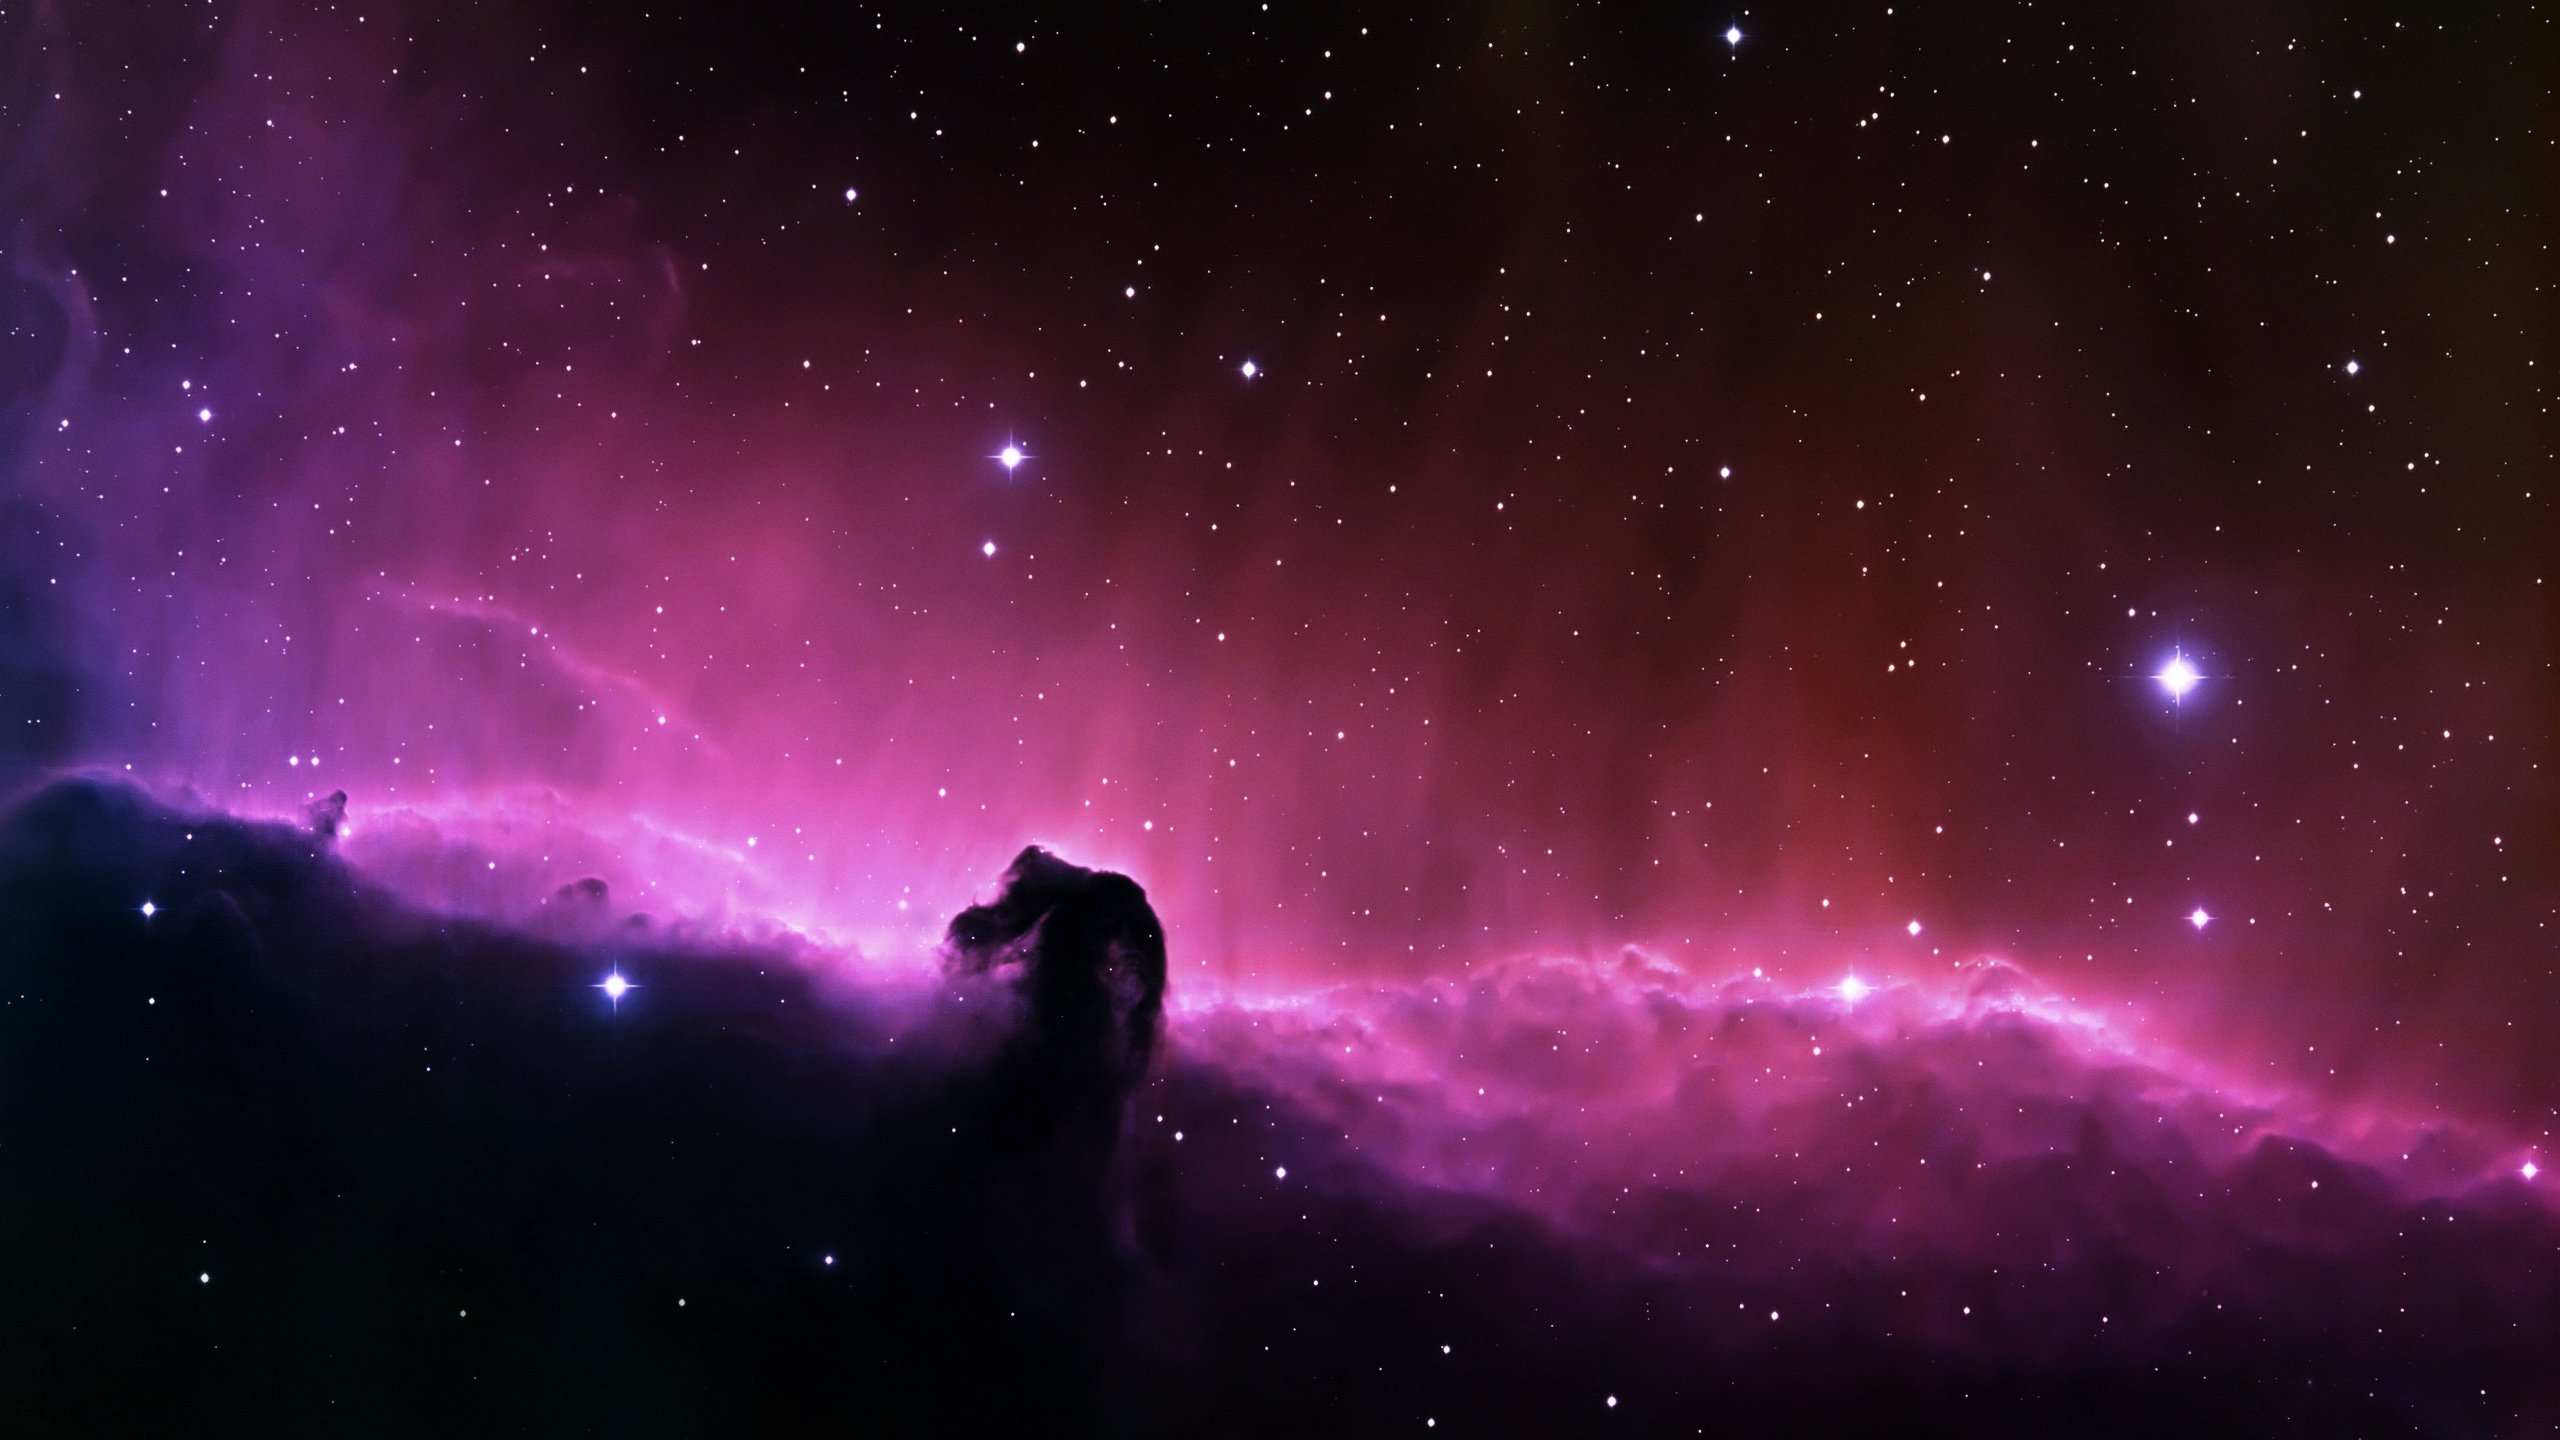
sky, star, atmosphere, constellation, aviation, space, dust, galaxy, night sky, nasa, nebula, outer space, research, science, astronomy, universe, gas, all, midnight, orion, emission nebula, space travel, astronautics, astronomical object, star formation, dark nebula, horsehead nebula